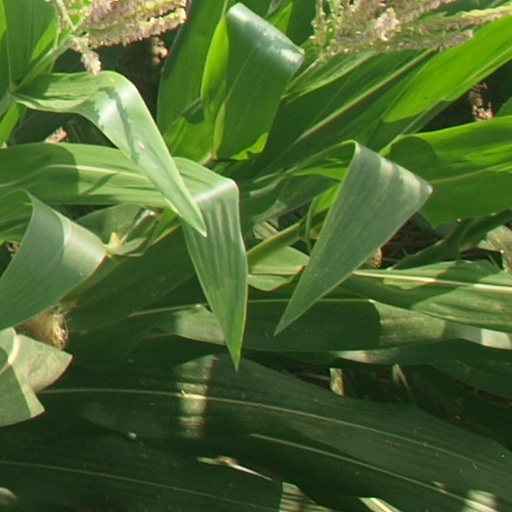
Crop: maize; corn